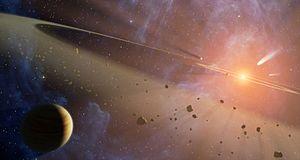
A traduire..."
Epsilon Eridani ou Ran est une étoile naine orange distante de 10,5 années-lumière du Soleil. Il s'agissait du système planétaire le plus proche connu, avant la découverte en octobre 2012 de la planète Alpha Centauri Bb dans le système Alpha Centauri, qui est l'objet stellaire le plus proche du Système solaire, mais dont l'existence a été contestée en 2015.
La formation et l'évolution du Système solaire sont déterminées par un modèle aujourd'hui très largement accepté et connu sous le nom d'« hypothèse de la nébuleuse solaire ». Ce modèle fut développé pour la première fois au XVIIIᵉ siècle par Emanuel Swedenborg, Emmanuel Kant et Pierre-Simon de Laplace. Les développements consécutifs à cette hypothèse ont fait intervenir une grande variété de disciplines scientifiques incluant l'astronomie, la physique, la géologie et la planétologie. Depuis le début de la conquête de l'espace dans les années 1950 et à la suite de la découverte des exoplanètes dans les années 1990, les modèles ont été remis en cause et affinés pour tenir compte des nouvelles observations.